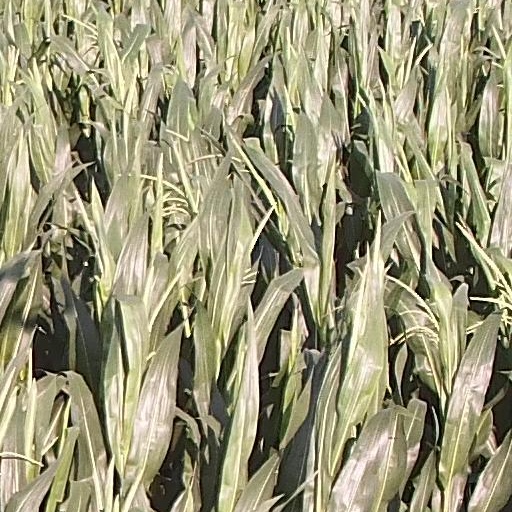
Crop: maize; corn